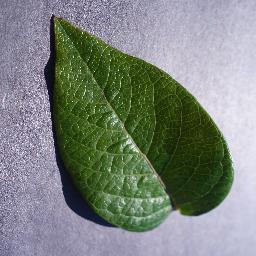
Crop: blueberry
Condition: healthy